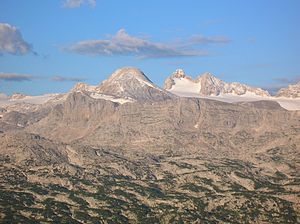
Oberösterreich / Geografi / Bjerge
Hoher Dachstein, 2.995 m
Oberösterreich er en delstat i Østrig. Mod nord grænser den til Bayern i Tyskland og Sydbøhmen i Tjekkiet, mod øst til Niederösterreich, mod syd til Steiermark og mod vest til Salzburg. Arealmæssigt er Oberösterreich Østrigs fjerdestørste delstat, og med en befolkning på 1,4 mio. er den landets tredjestørste.